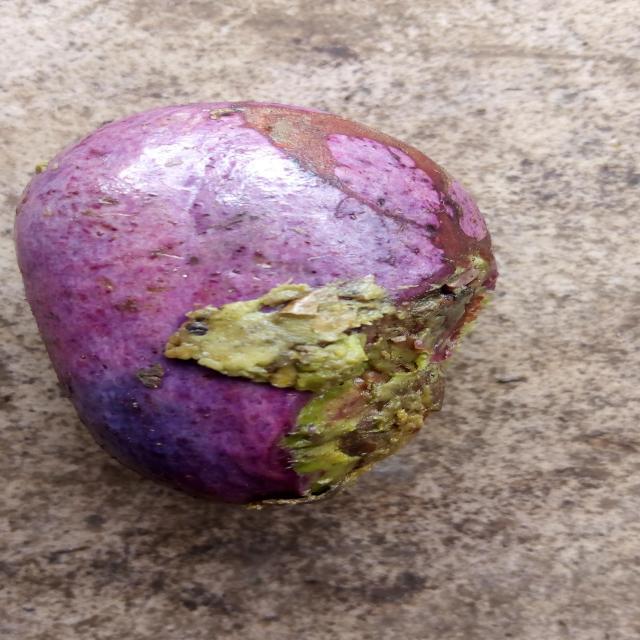
Plum grade: rotten